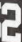
Number: 2